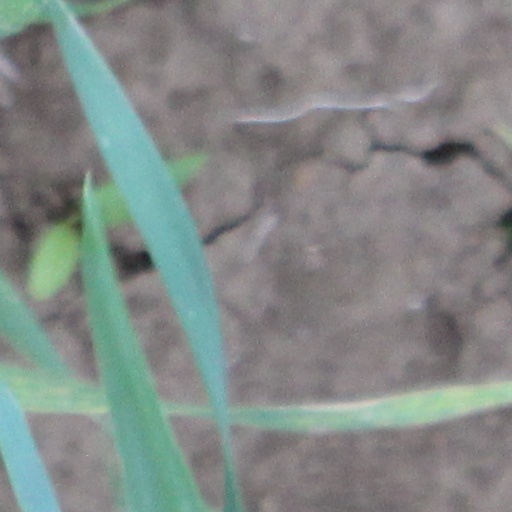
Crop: wheat